The Lord of the Rings: The Return of the King

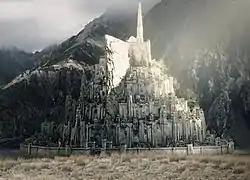
A wide view of Minas Tirith.

Jackson's Middle-earth was primarily designed by Alan Lee and John Howe, who had earlier illustrated editions of Tolkien's books. It was created by Weta Workshop, who handled all the trilogy's weapons, armour, miniatures, prosthetics, and creatures; the Art Department built the sets. Richard Taylor headed Weta, while Grant Major and Dan Hennah organised the planning and building.